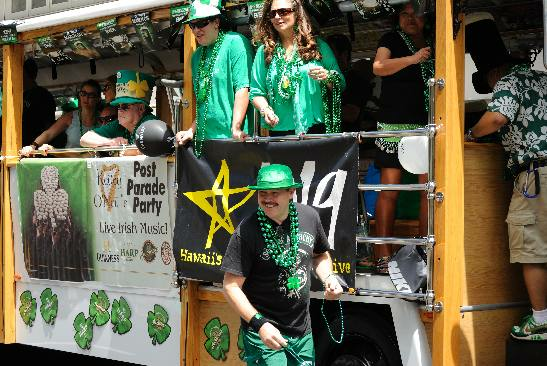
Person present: Yes